Russian cruiser Dmitrii Donskoi

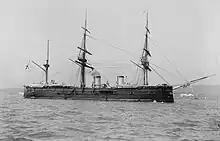

"Dmitrii Donskoi" began her second foreign cruise on 3 October 1891 when she sailed for the Mediterranean, visiting Brest, France en route. She was reclassified as a cruiser of the first rank on 13 February 1892 and remained in the Mediterranean for another month or so. The ship reached Vladivostok on 29 June, stopping at Aden, Singapore, and Hong Kong en route. "Dmitrii Donskoi" served as the flagship of Rear Admiral Tirtov several times during the year. She spent the winter in Yokosuka and Nagasaki before she sailed in early 1893 to America for a goodwill visit to mark the 400th anniversary of America's discovery. In Algiers in March, the ship picked up Grand Duke Alexander Mikhailovich of Russia and became flagship of Rear Admiral Kaznakov who commanded all the Russian ships at the exhibition. "Dmitrii Donskoi" reached New York City on 25 April and participated in the Presidential Review two days later. She made port visits to Philadelphia, Boston and Newport, Rhode Island before she arrived back at Kronstadt in early September.